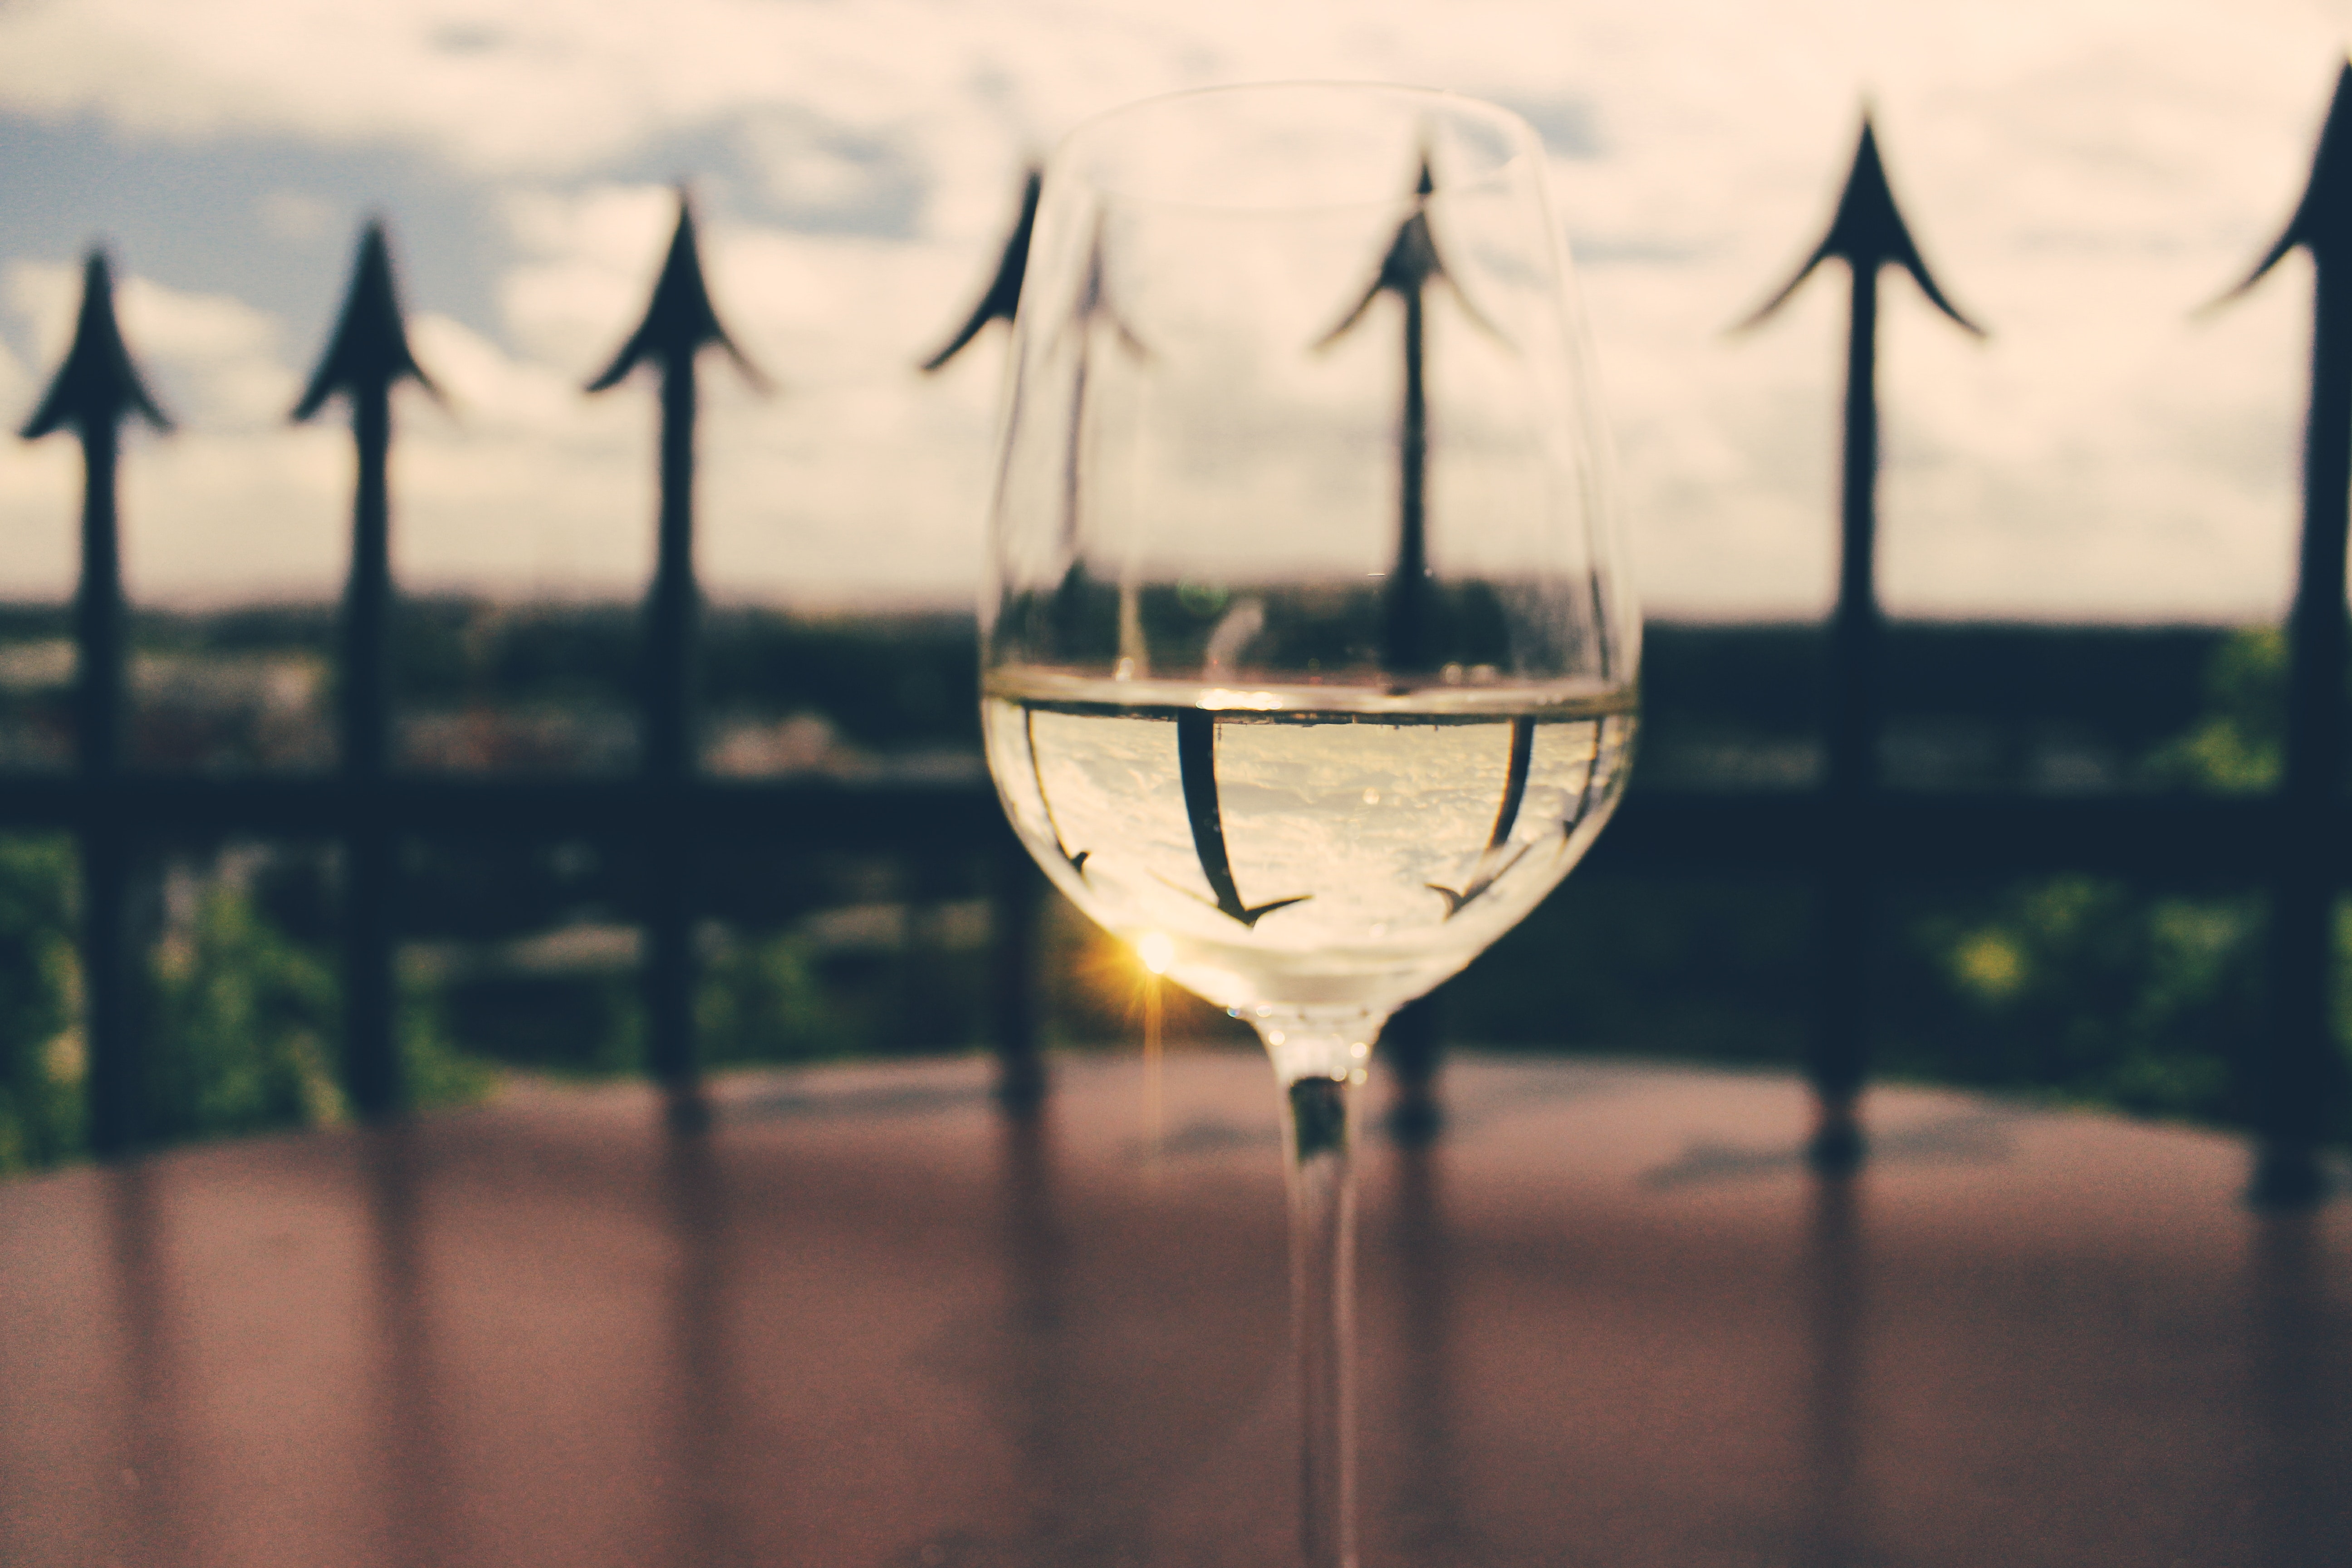
water, glass, sky, stemware, wine glass, drinkware, champagne stemware, reflection, evening, sunset, tableware, drink, photography, sunrise, vacation, wind